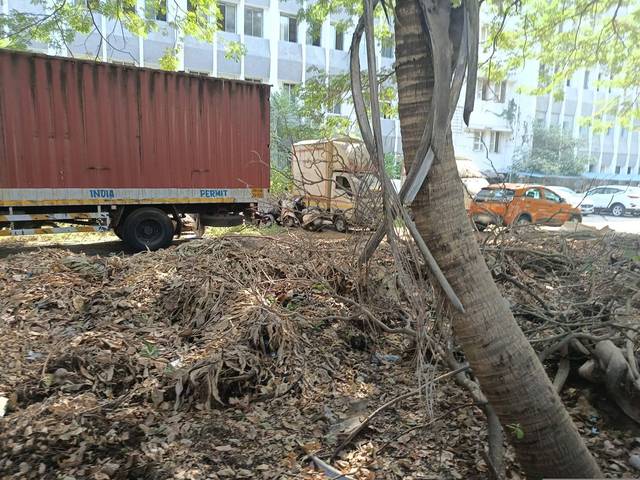
Region: India
Coordinates: 19.059, 72.853